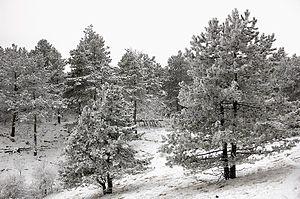
Zapovednik est le terme employé pour décrire, dans les anciennes républiques soviétiques, les aires naturelles protégées, avec pour objectif de les conserver « éternellement vierges ». Il s’agit du plus haut degré de protection environnementale et concerne des zones strictement protégées et dont l’accès au public est restreint.
La réserve naturelle de Kedrovaïa Pad est une réserve naturelle sur le territoire du district de Khasanski dans la partie Sud du kraï du Primorié en Russie. Elle a été reconnue réserve de biosphère par l'Unesco en 2004. En 2011, elle occupait une superficie de 178,97 km², soit à peu près un millième de la superficie totale du kraï du Primorié.